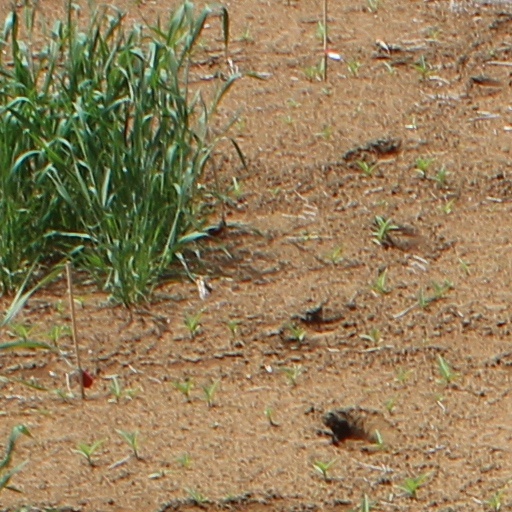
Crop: wheat